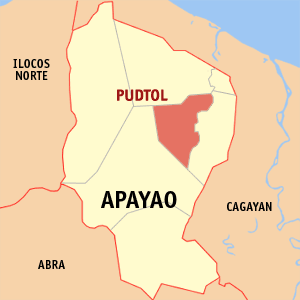
Pudtol est une municipalité de la province d’Apayao, au nord de l’île philippine de Luçon.